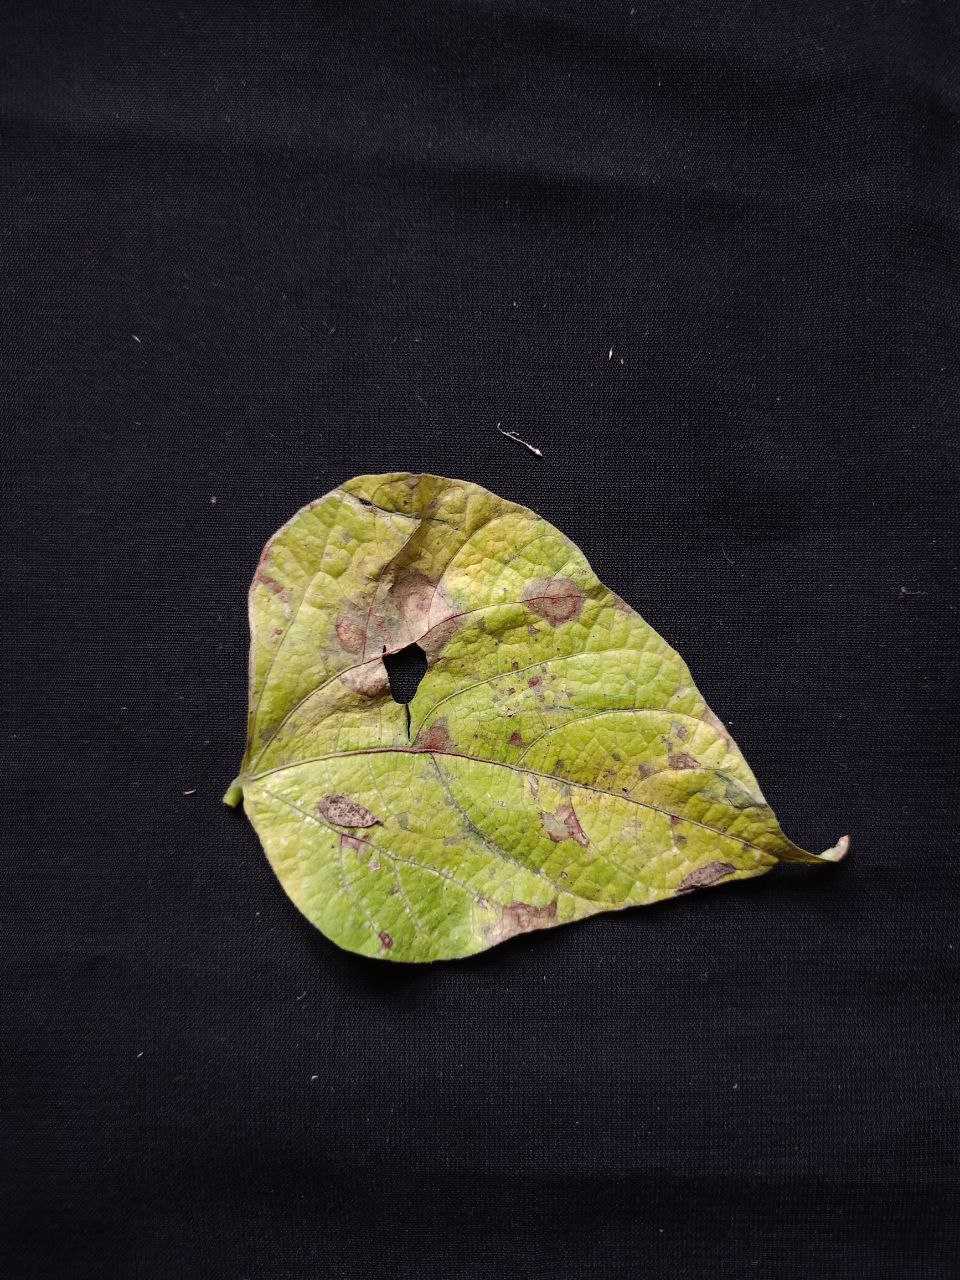
Crop: bean
Leaf condition: Blight